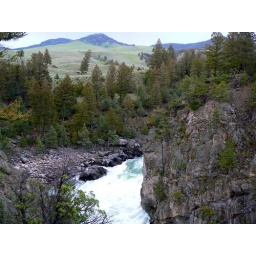
The Yellowstone River is tightly constrained within rock walls near the Hellroaring Suspension Bridge. YNP 2009.